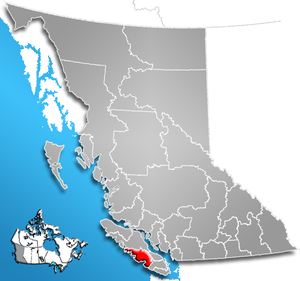
Le district régional de Alberni-Clayoquot en Colombie-Britannique est situé dans le centre-ouest de l'île de Vancouver. Il est entouré du district régional de Comox-Strathcona au nord et par le district régional de Nanaimo et le district régional de Cowichan Valley à l'est. Le siège du district est situé à Port Alberni.